Middle East Technical University

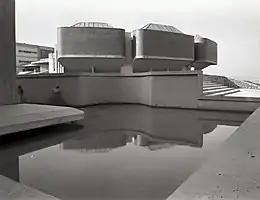
Three-part lecture hall, rear view, 1961-1980, SALT Research

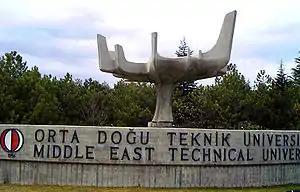
"Tree of Science" statue by the main entrance to METU campus

METU has 42 academic departments, most of which are organised into 5 faculties. These are responsible for the undergraduate programs.